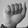
ASL letter: A